Ray Morrison

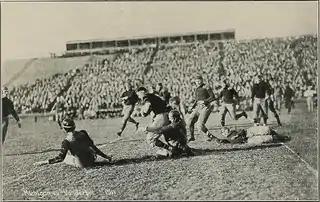

Edwin Pope's "Football's Greatest Coaches" on the 1911 team reads "A lightning-swift backfield of Lew Hardage, Wilson Collins, Ammie Sikes, and Ray Morrison pushed Vandy through 1911 with only a 9–8 loss to Michigan." The "Atlanta Constitution" voted it the best backfield in the South. Ted Coy selected Morrison All-American. He was unanimously selected All-Southern.